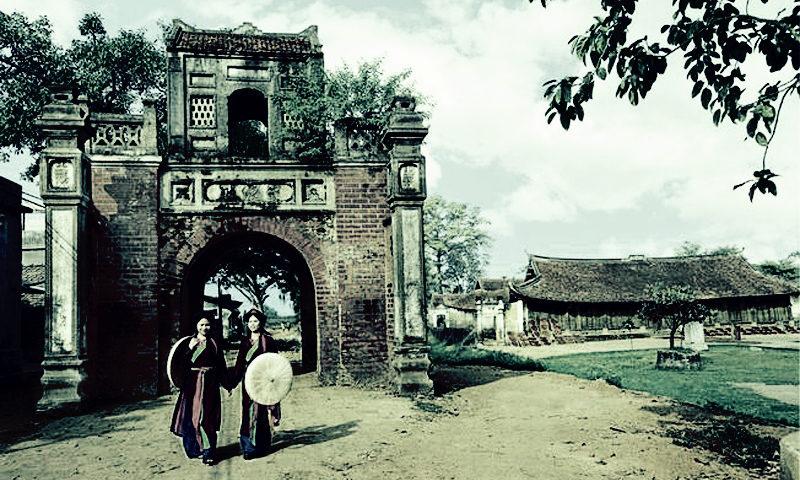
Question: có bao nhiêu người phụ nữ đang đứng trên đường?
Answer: hai người